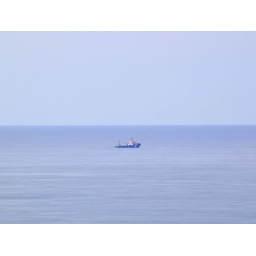
boat near the coast of Kourion, Cyprus